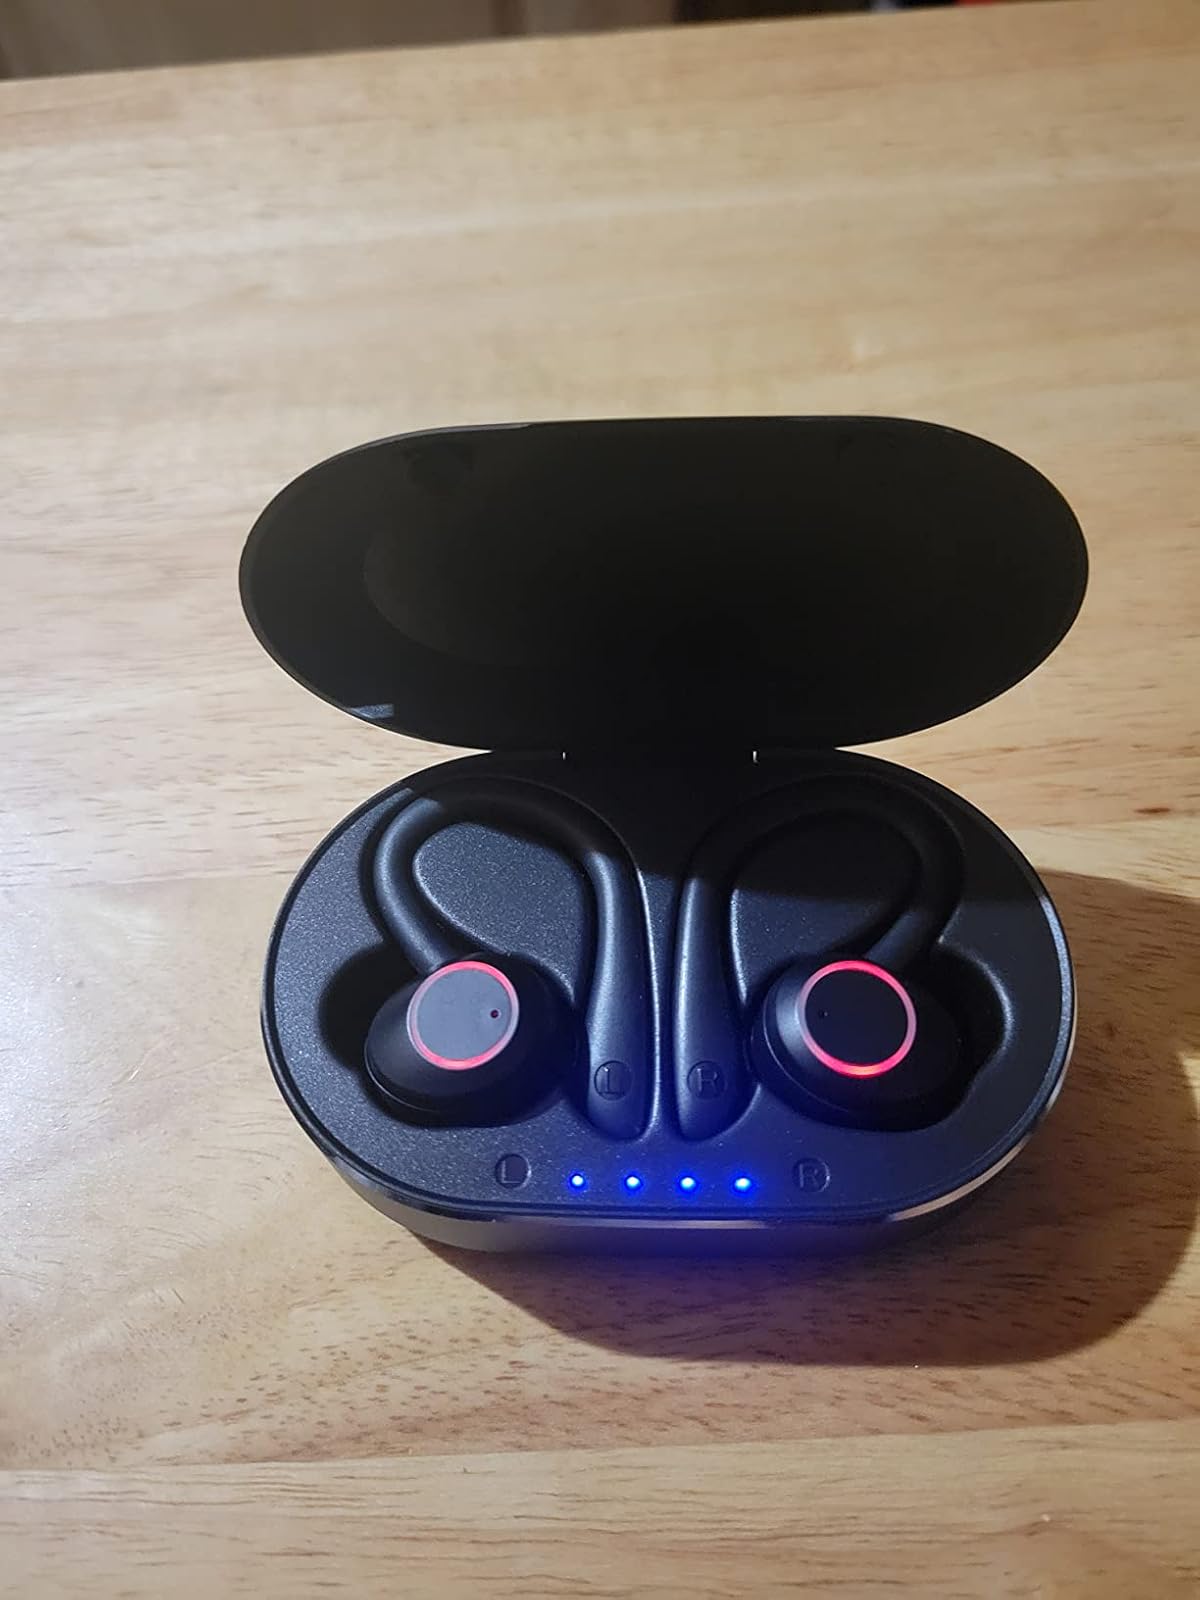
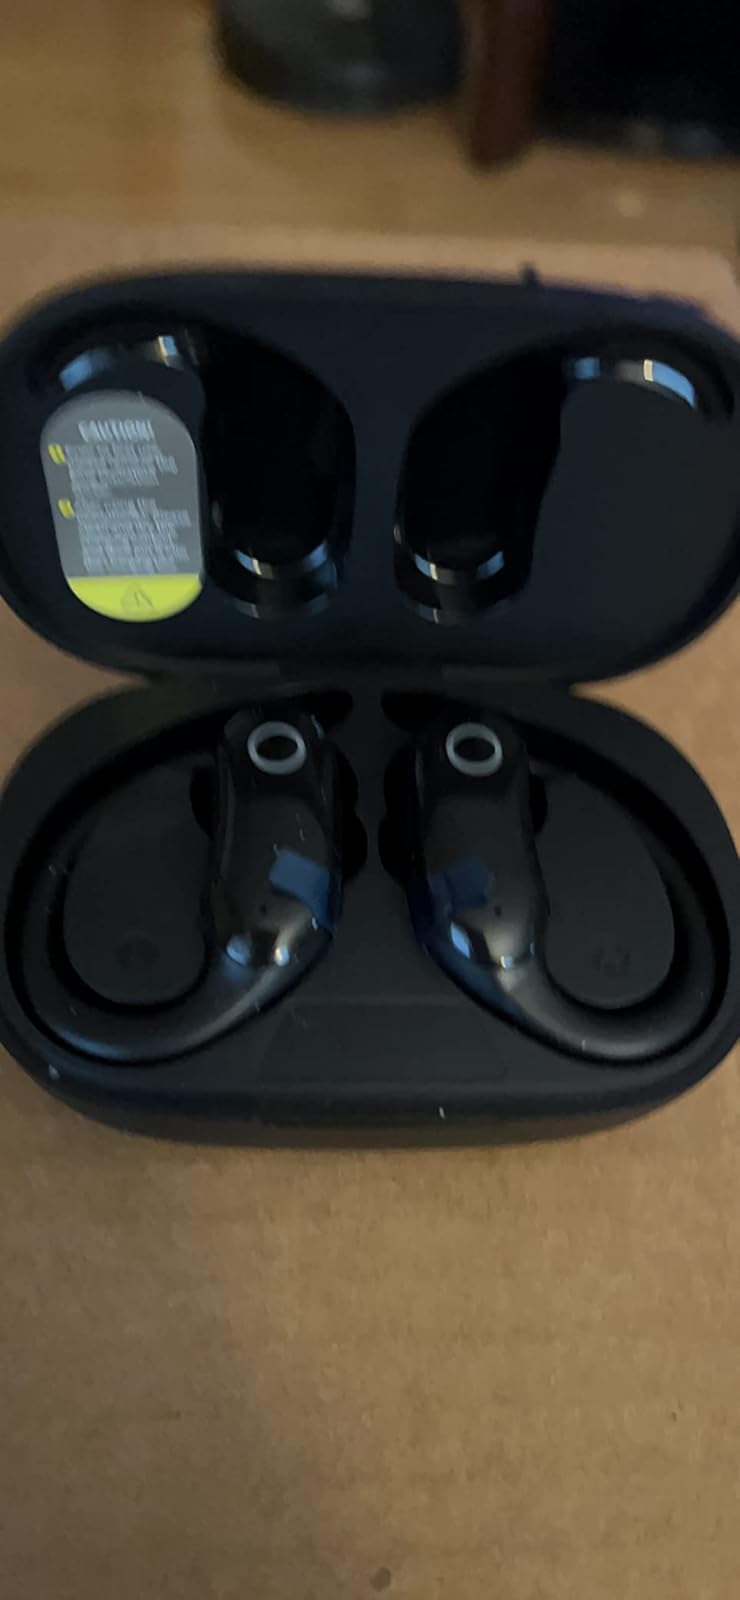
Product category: earbuds
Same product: no